Signe Heide Steen

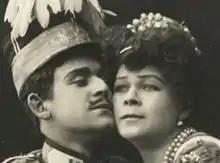
Signe Heide Steen and her husband at the Central Theater in 1907, performing in "The Merry Widow"

Signe Heide Steen (May 17, 1881 – October 18, 1959) was a Norwegian actress.